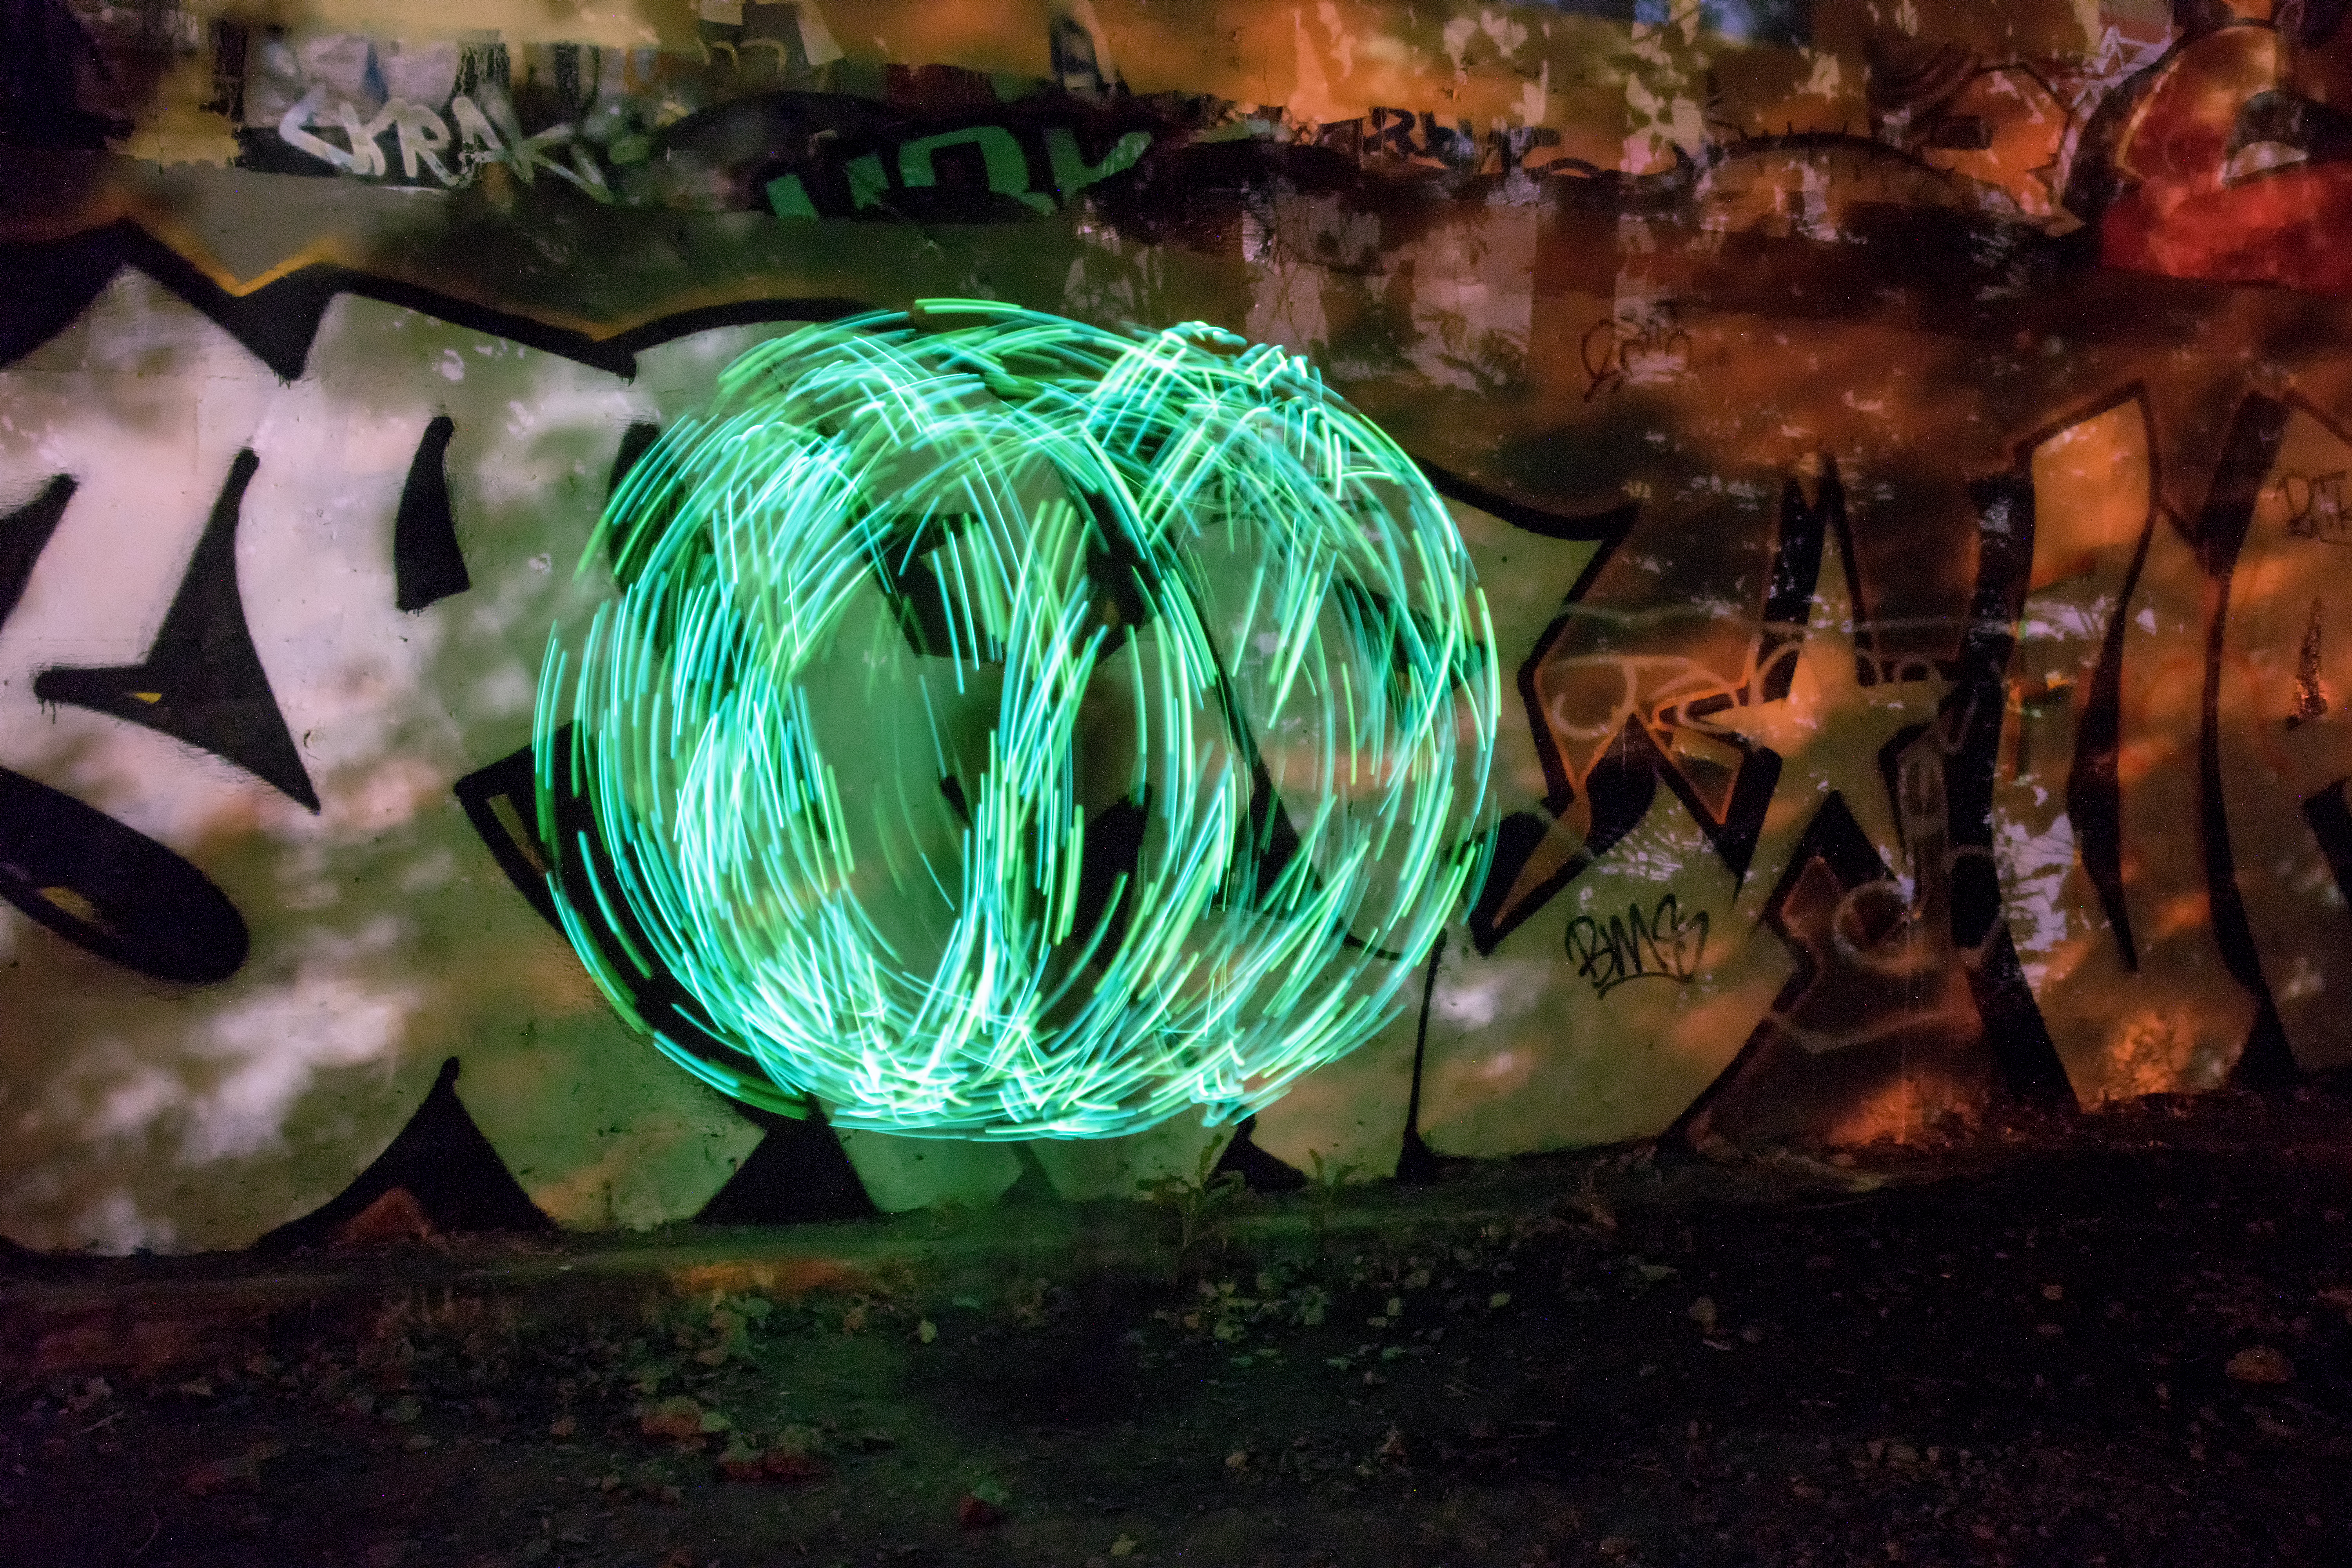
light, night, color, darkness, painting, canada, nuit, peinture, quebec, sherbrooke, lumineuse